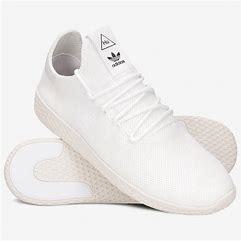
Brand: Adidas
Model: PW Tennis HU